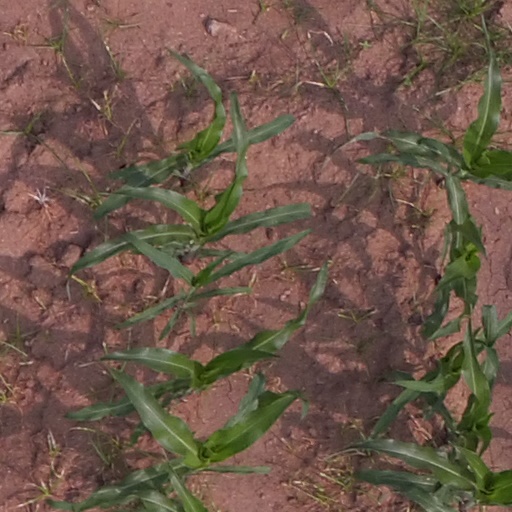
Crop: maize; corn